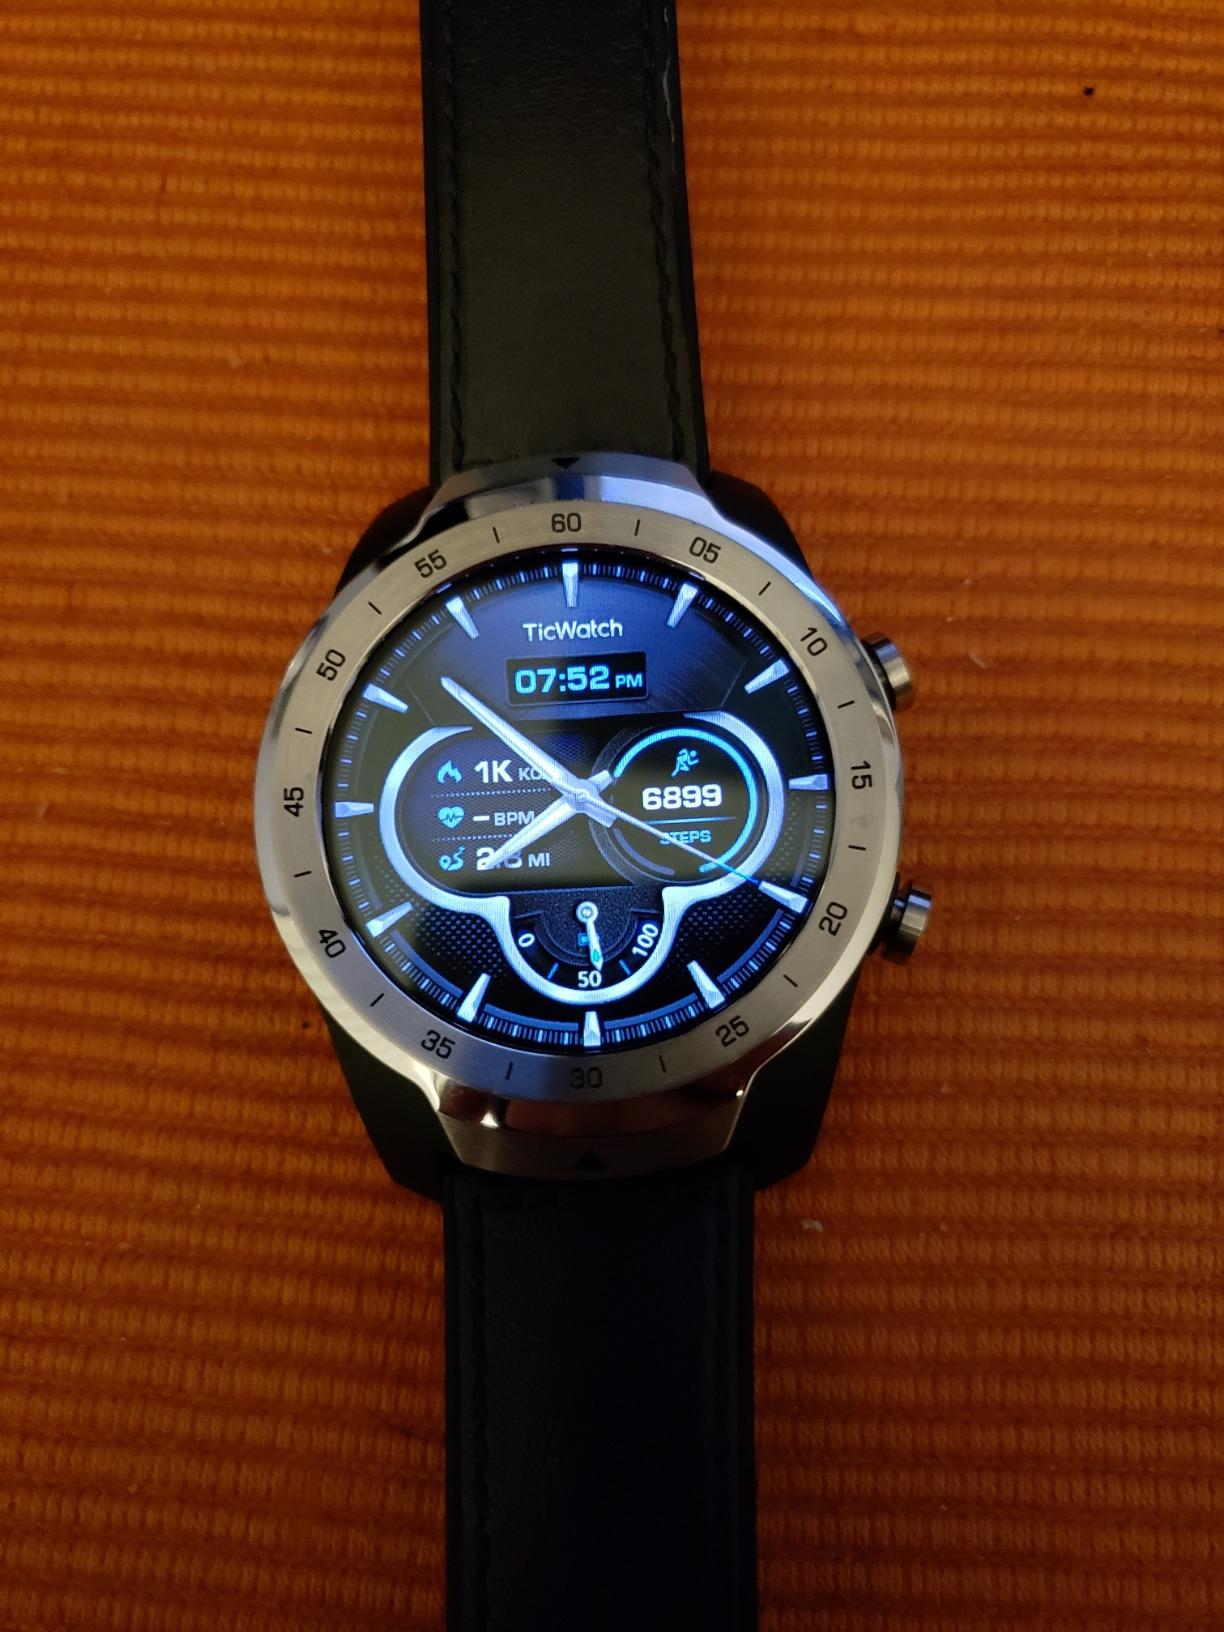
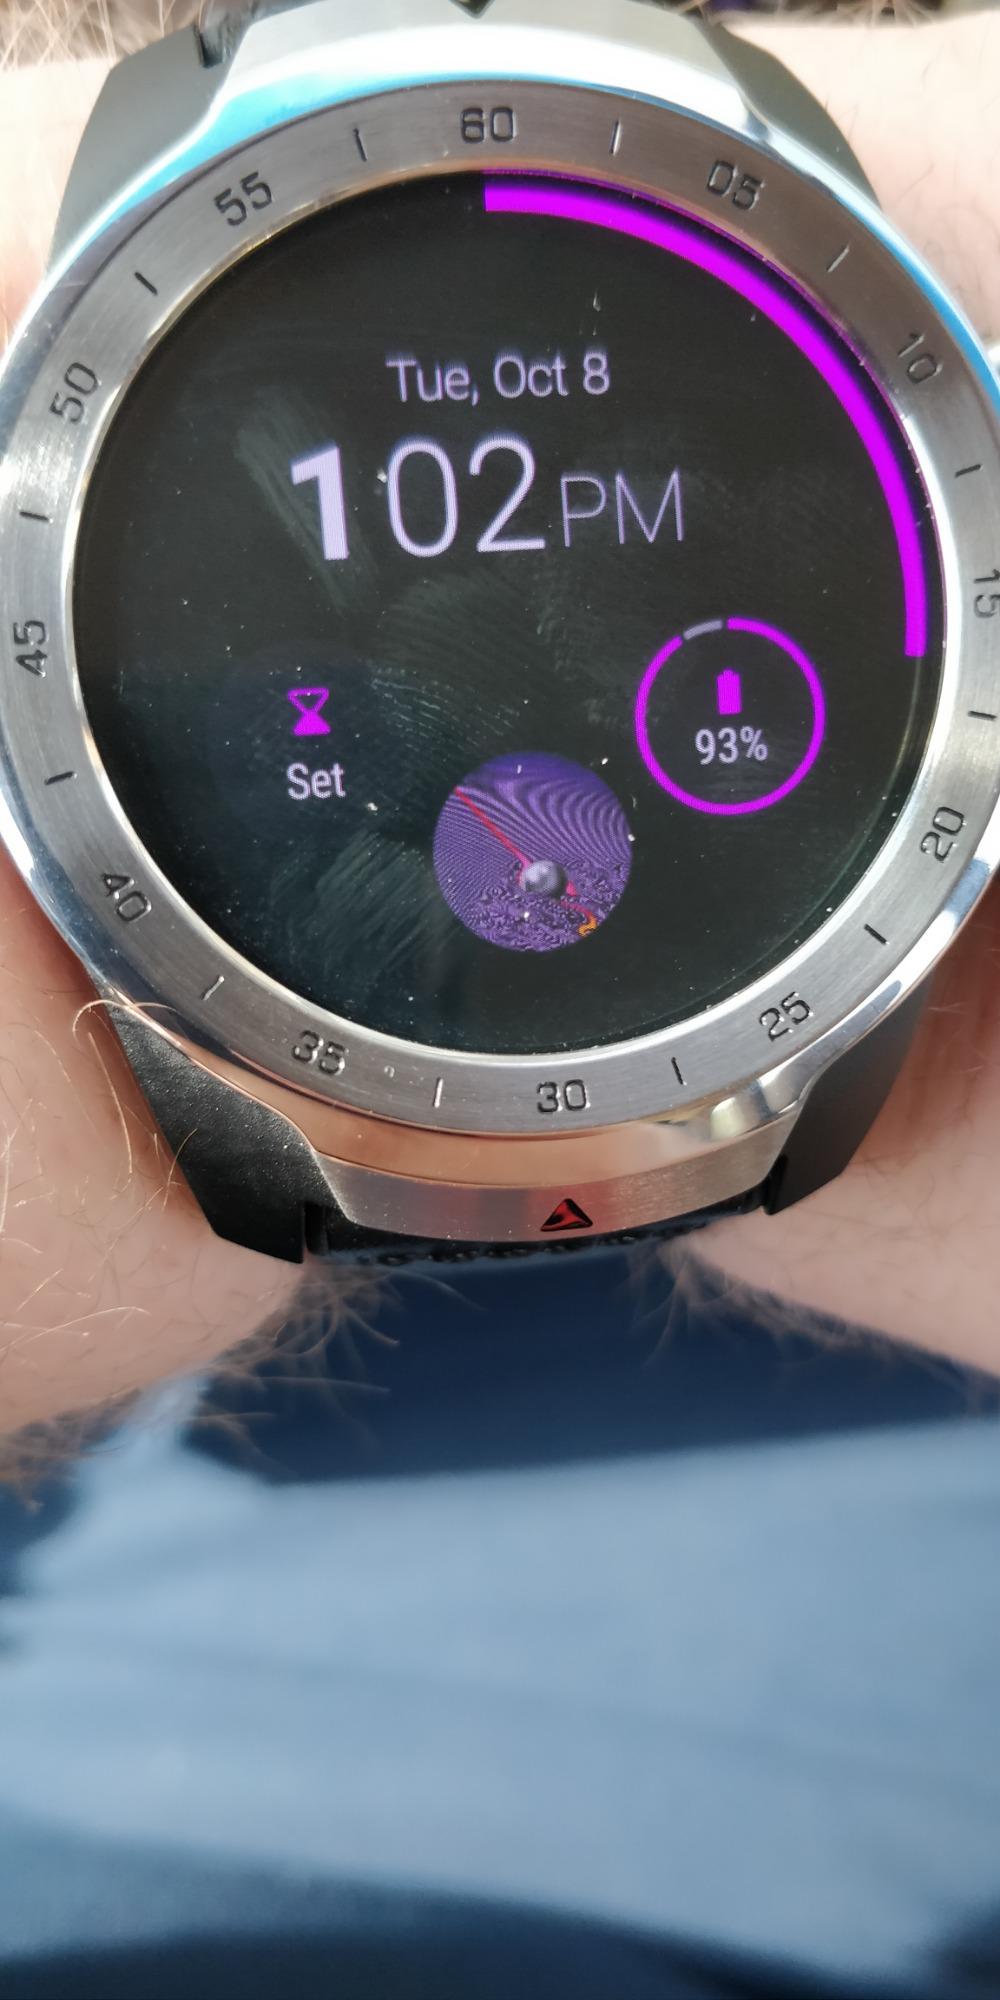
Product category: smartwatch
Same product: yes